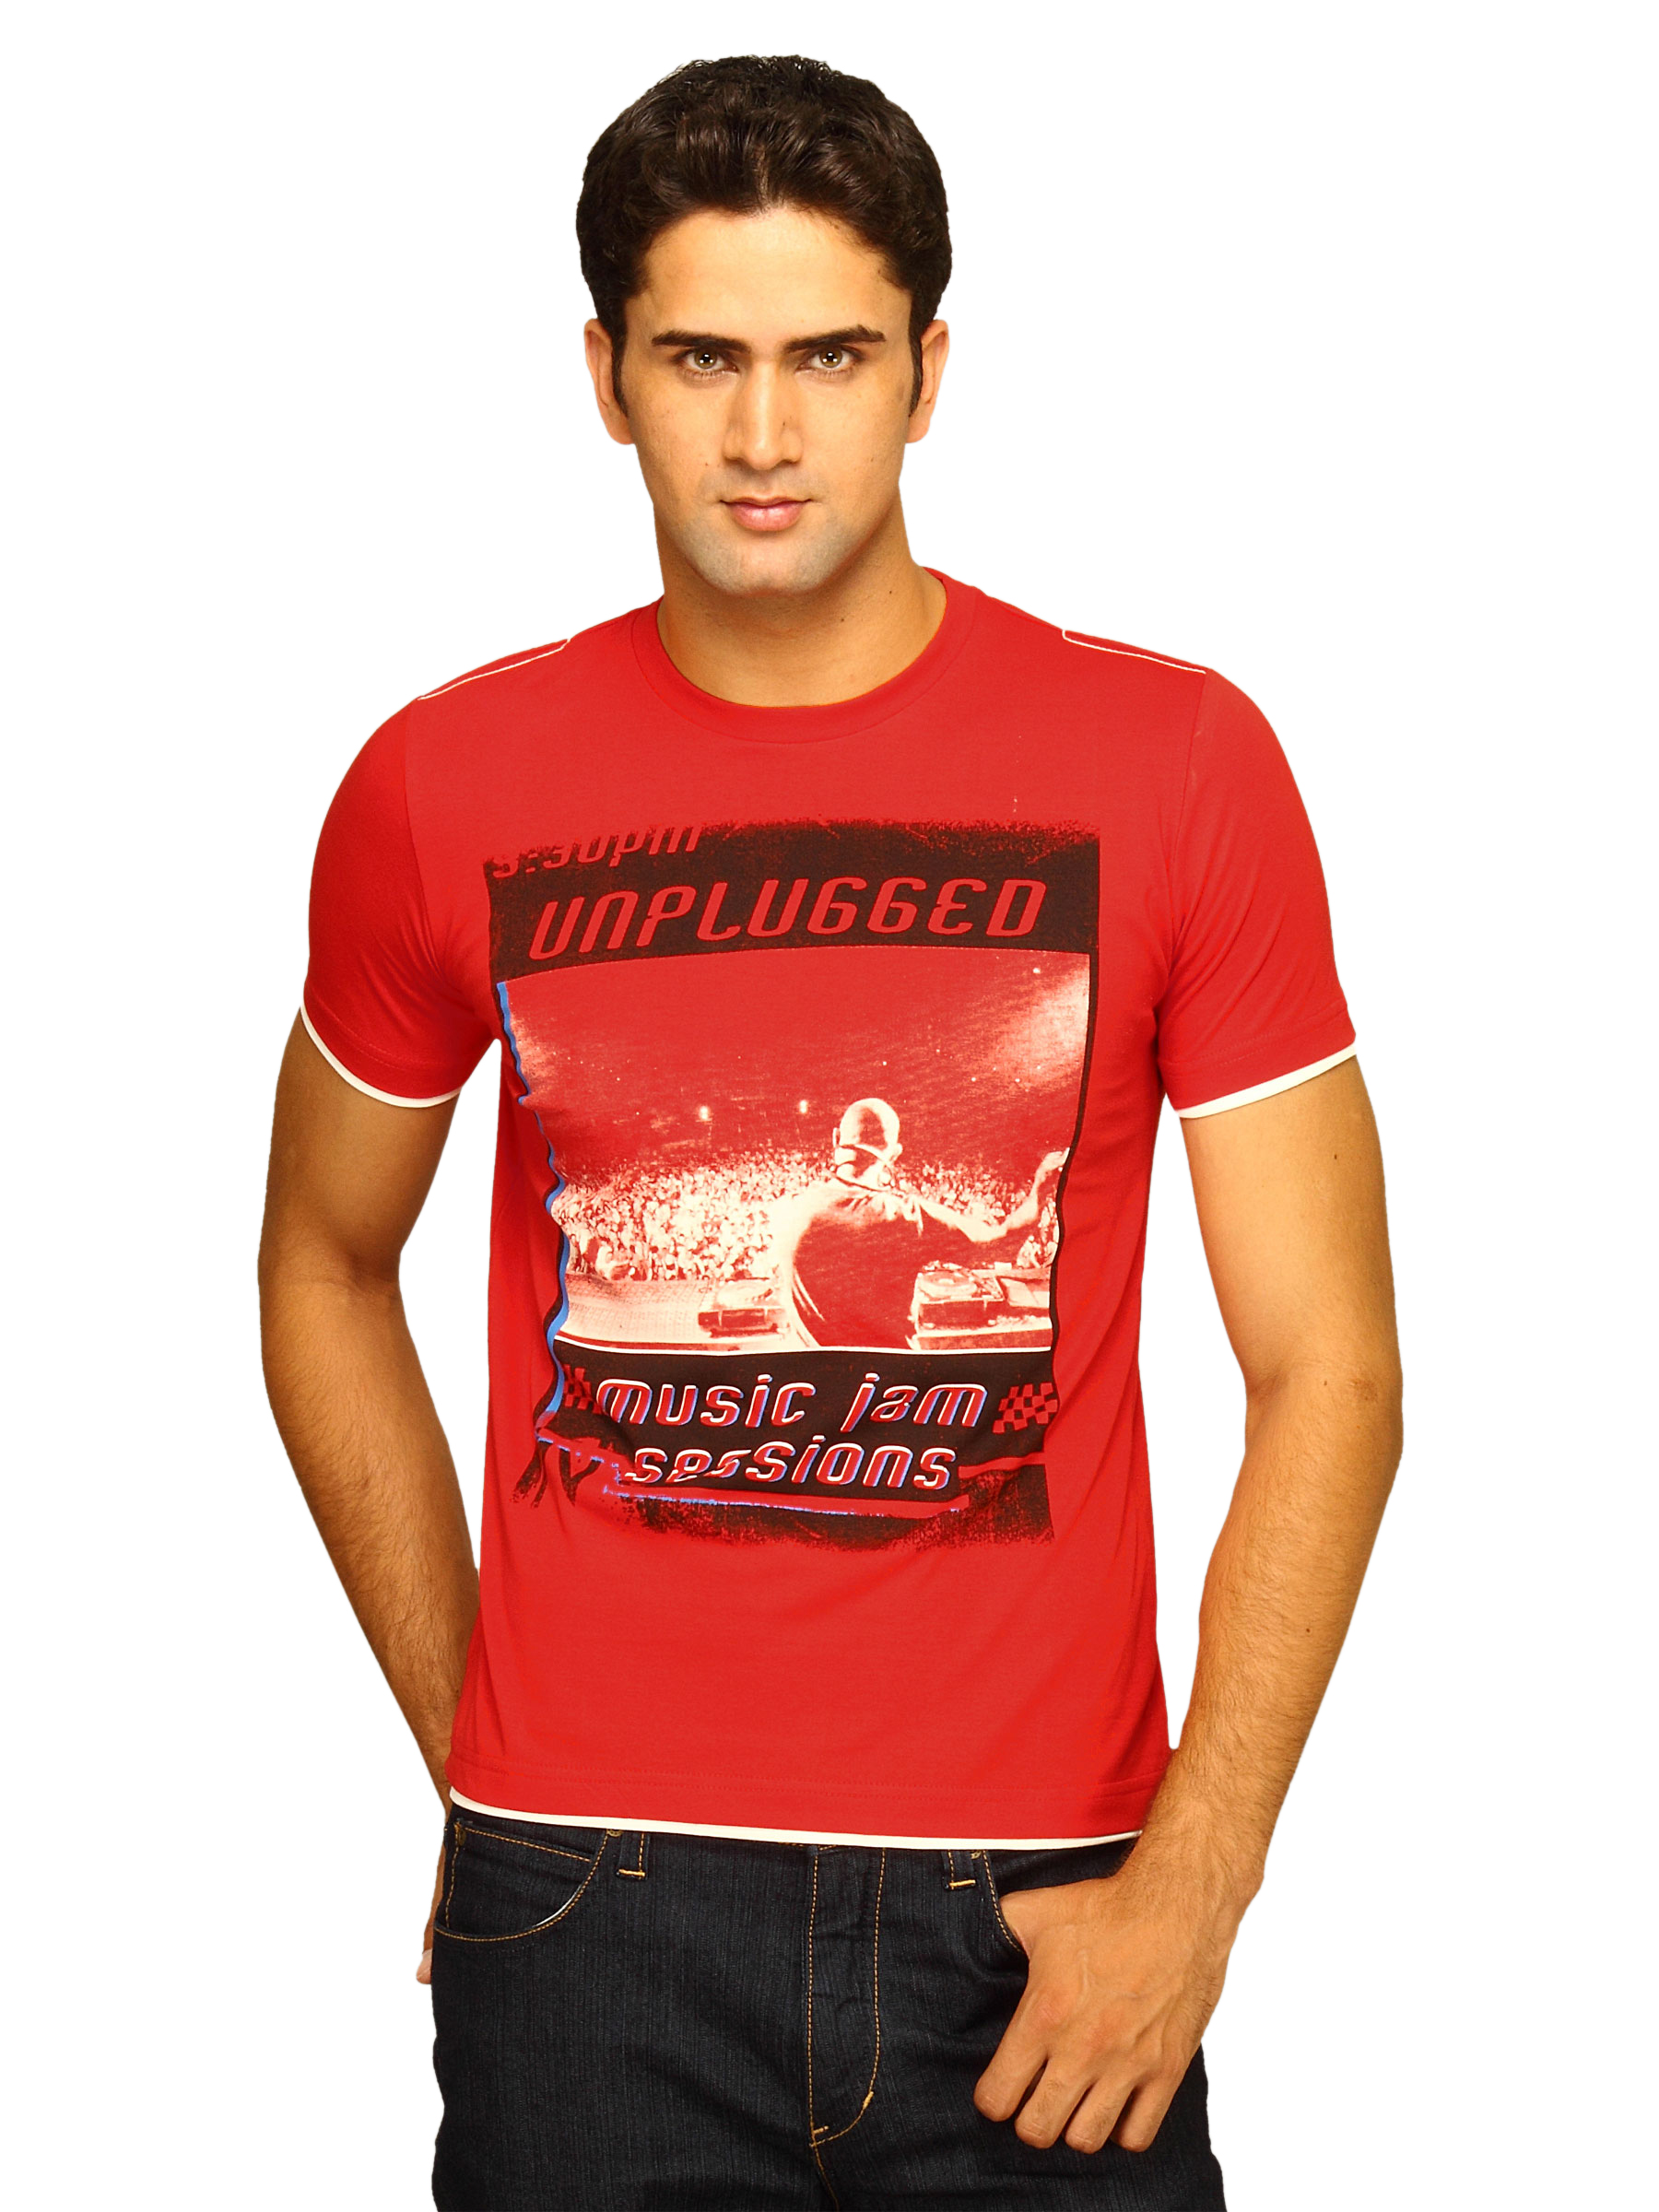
Status Quo Men's Unplugged Red T-shirt
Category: Apparel / Topwear / Tshirts
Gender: Men
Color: Red
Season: Summer 2011
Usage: Casual